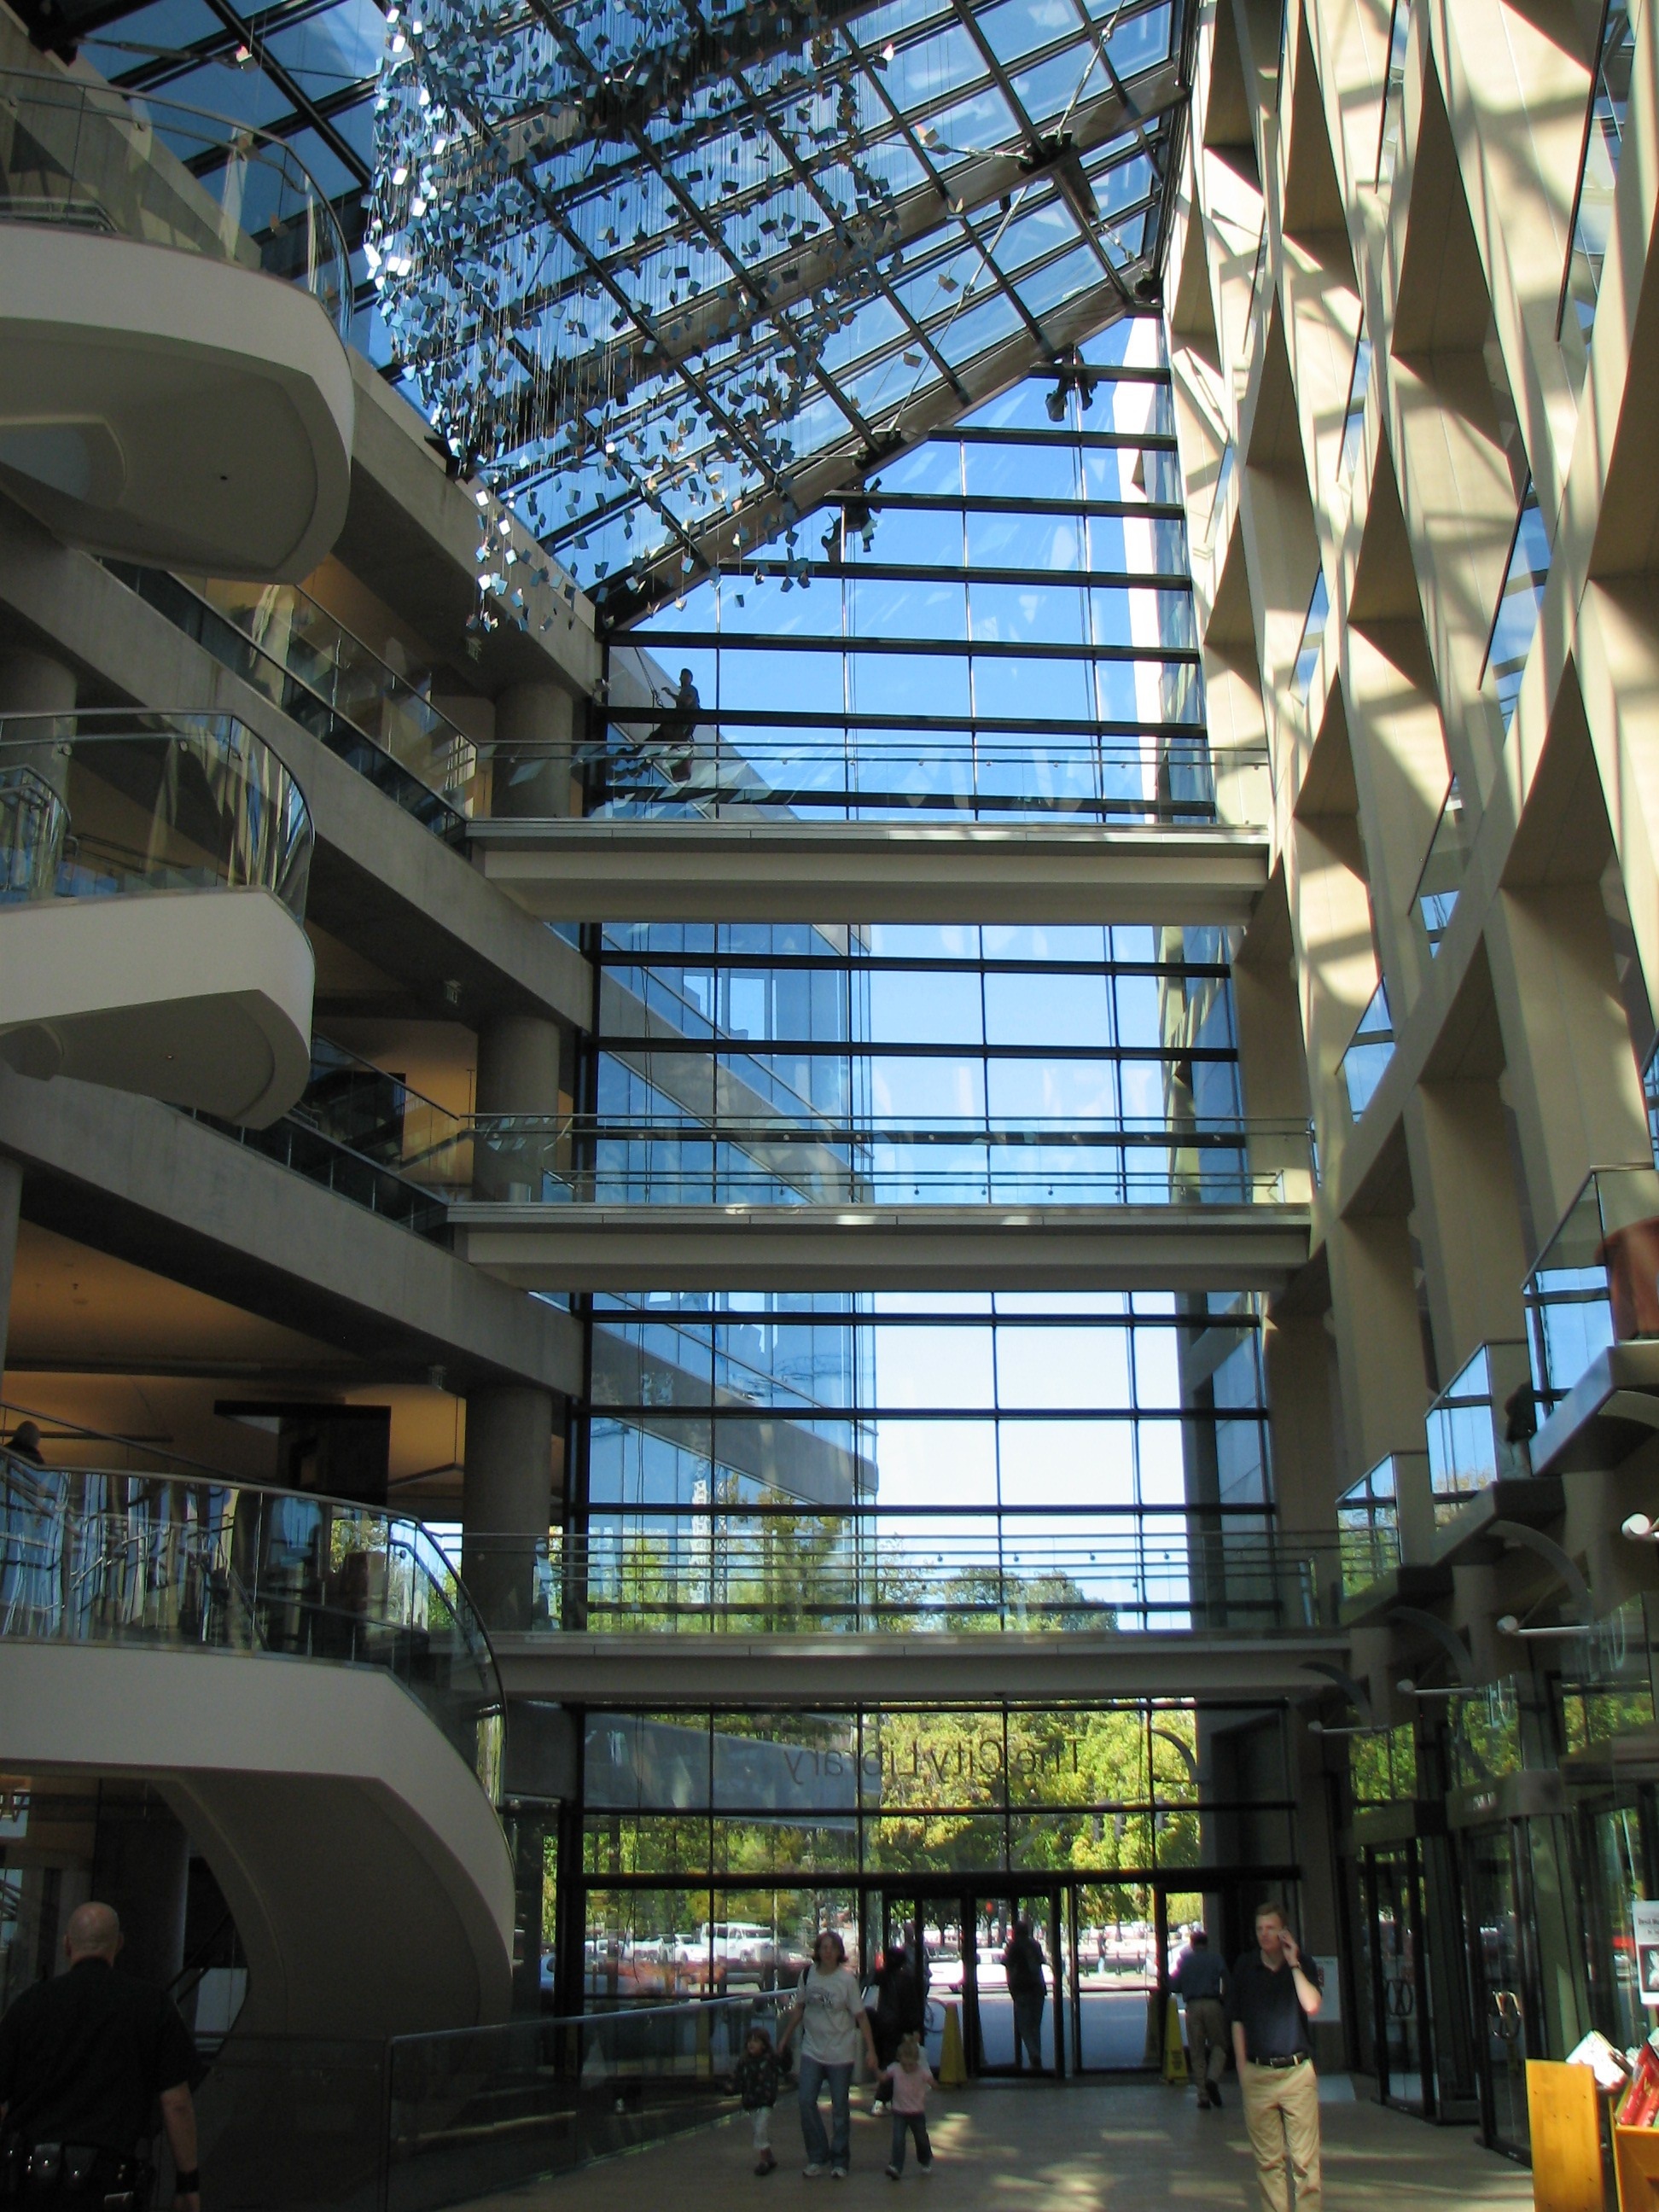
architecture, interior, building, city, downtown, plaza, facade, public transport, library, headquarters, condominium, salt lake city, public library, shopping mall, urban area, metropolitan area